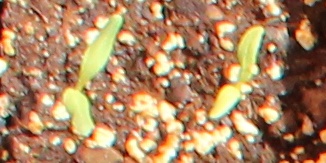
Label: Sugar beet